Eucalyptus amplifolia

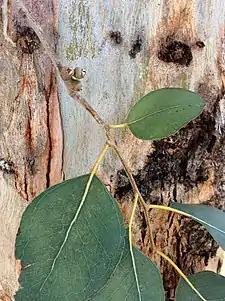
Bark and leaves

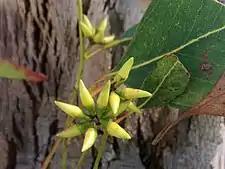
buds

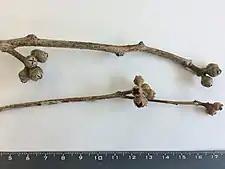
fruit

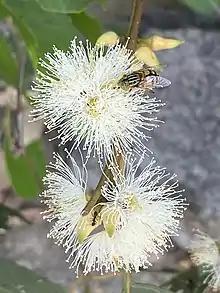
Flowers

"Eucalyptus amplifolia" is a tree that can grow to in height in forest situations, though it is often shorter in sparser woodland areas. It has smooth, often blotchy, white, cream, yellow, grey, pink or blue-grey bark throughout the trunk and branches, usually with loose, flaking grey slabs persistent at the base and lower trunk. The leaves on young plants are rounded, egg-shaped or triangular, green, long, and predominately held horizontal to the ground. Adult leaves are arranged alternately, broadly lance-shaped, long and wide on a petiole long. Side-veins are 45° or greater to the midrib, and the leaves are of a dull or glossy green of the same hue both sides of the leaf.